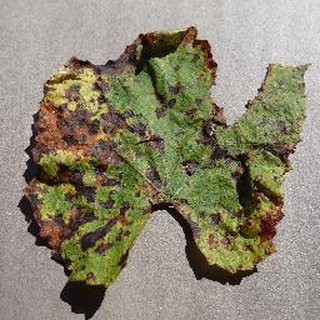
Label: grape_leaf_blight